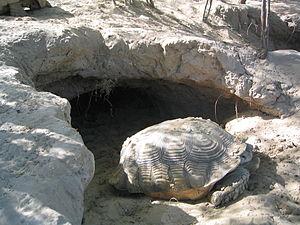
La réserve de Guembeul est une réserve naturelle privée du Sénégal, située à 5 km au sud de Saint-Louis, en direction de Louga.